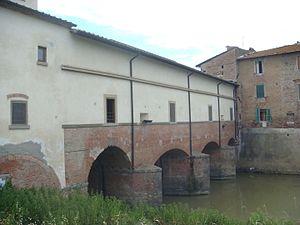
Le canal Usciana affluent de l'Arno près de Pontedera, coule en Toscane, sur 25 km, entre les provinces de Pistoia, Florence et Pise.